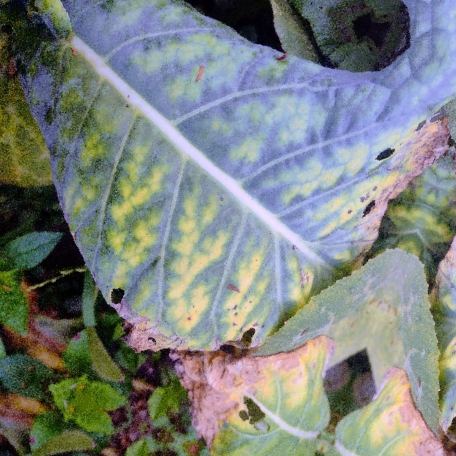
Label: Downy Mildew